List of musical instruments of Cameroon

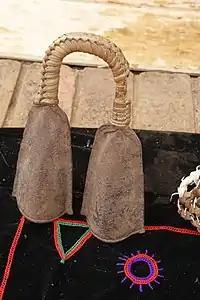
from Bamenda

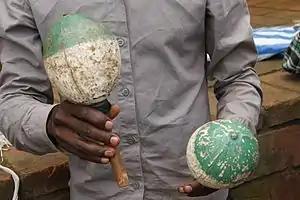
Vessel rattles made of wood in Cameroon

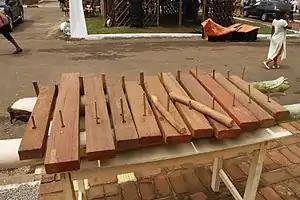
Central Africa-type xylophone from western Cameroon

Xylophones can have calabash or horn resonators. Calabash resonators are found through southern and central Cameroon, while horn resonators are found in parts of northeastern Nigeria, extending slightly into northern Cameroon. The Mofu people historically played a xylophone with a single horn resonator, along with calabash resonators. Northeast Nigerian cow horn resonators often have holes covered with spider webs to create a buzzing sound.